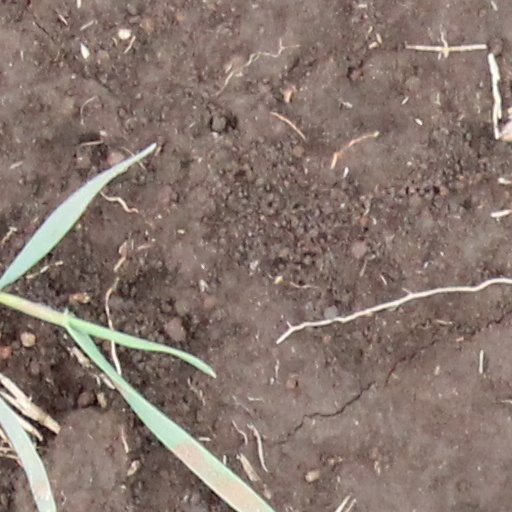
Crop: wheat